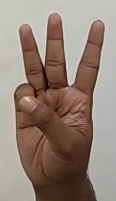
ASL sign: 6